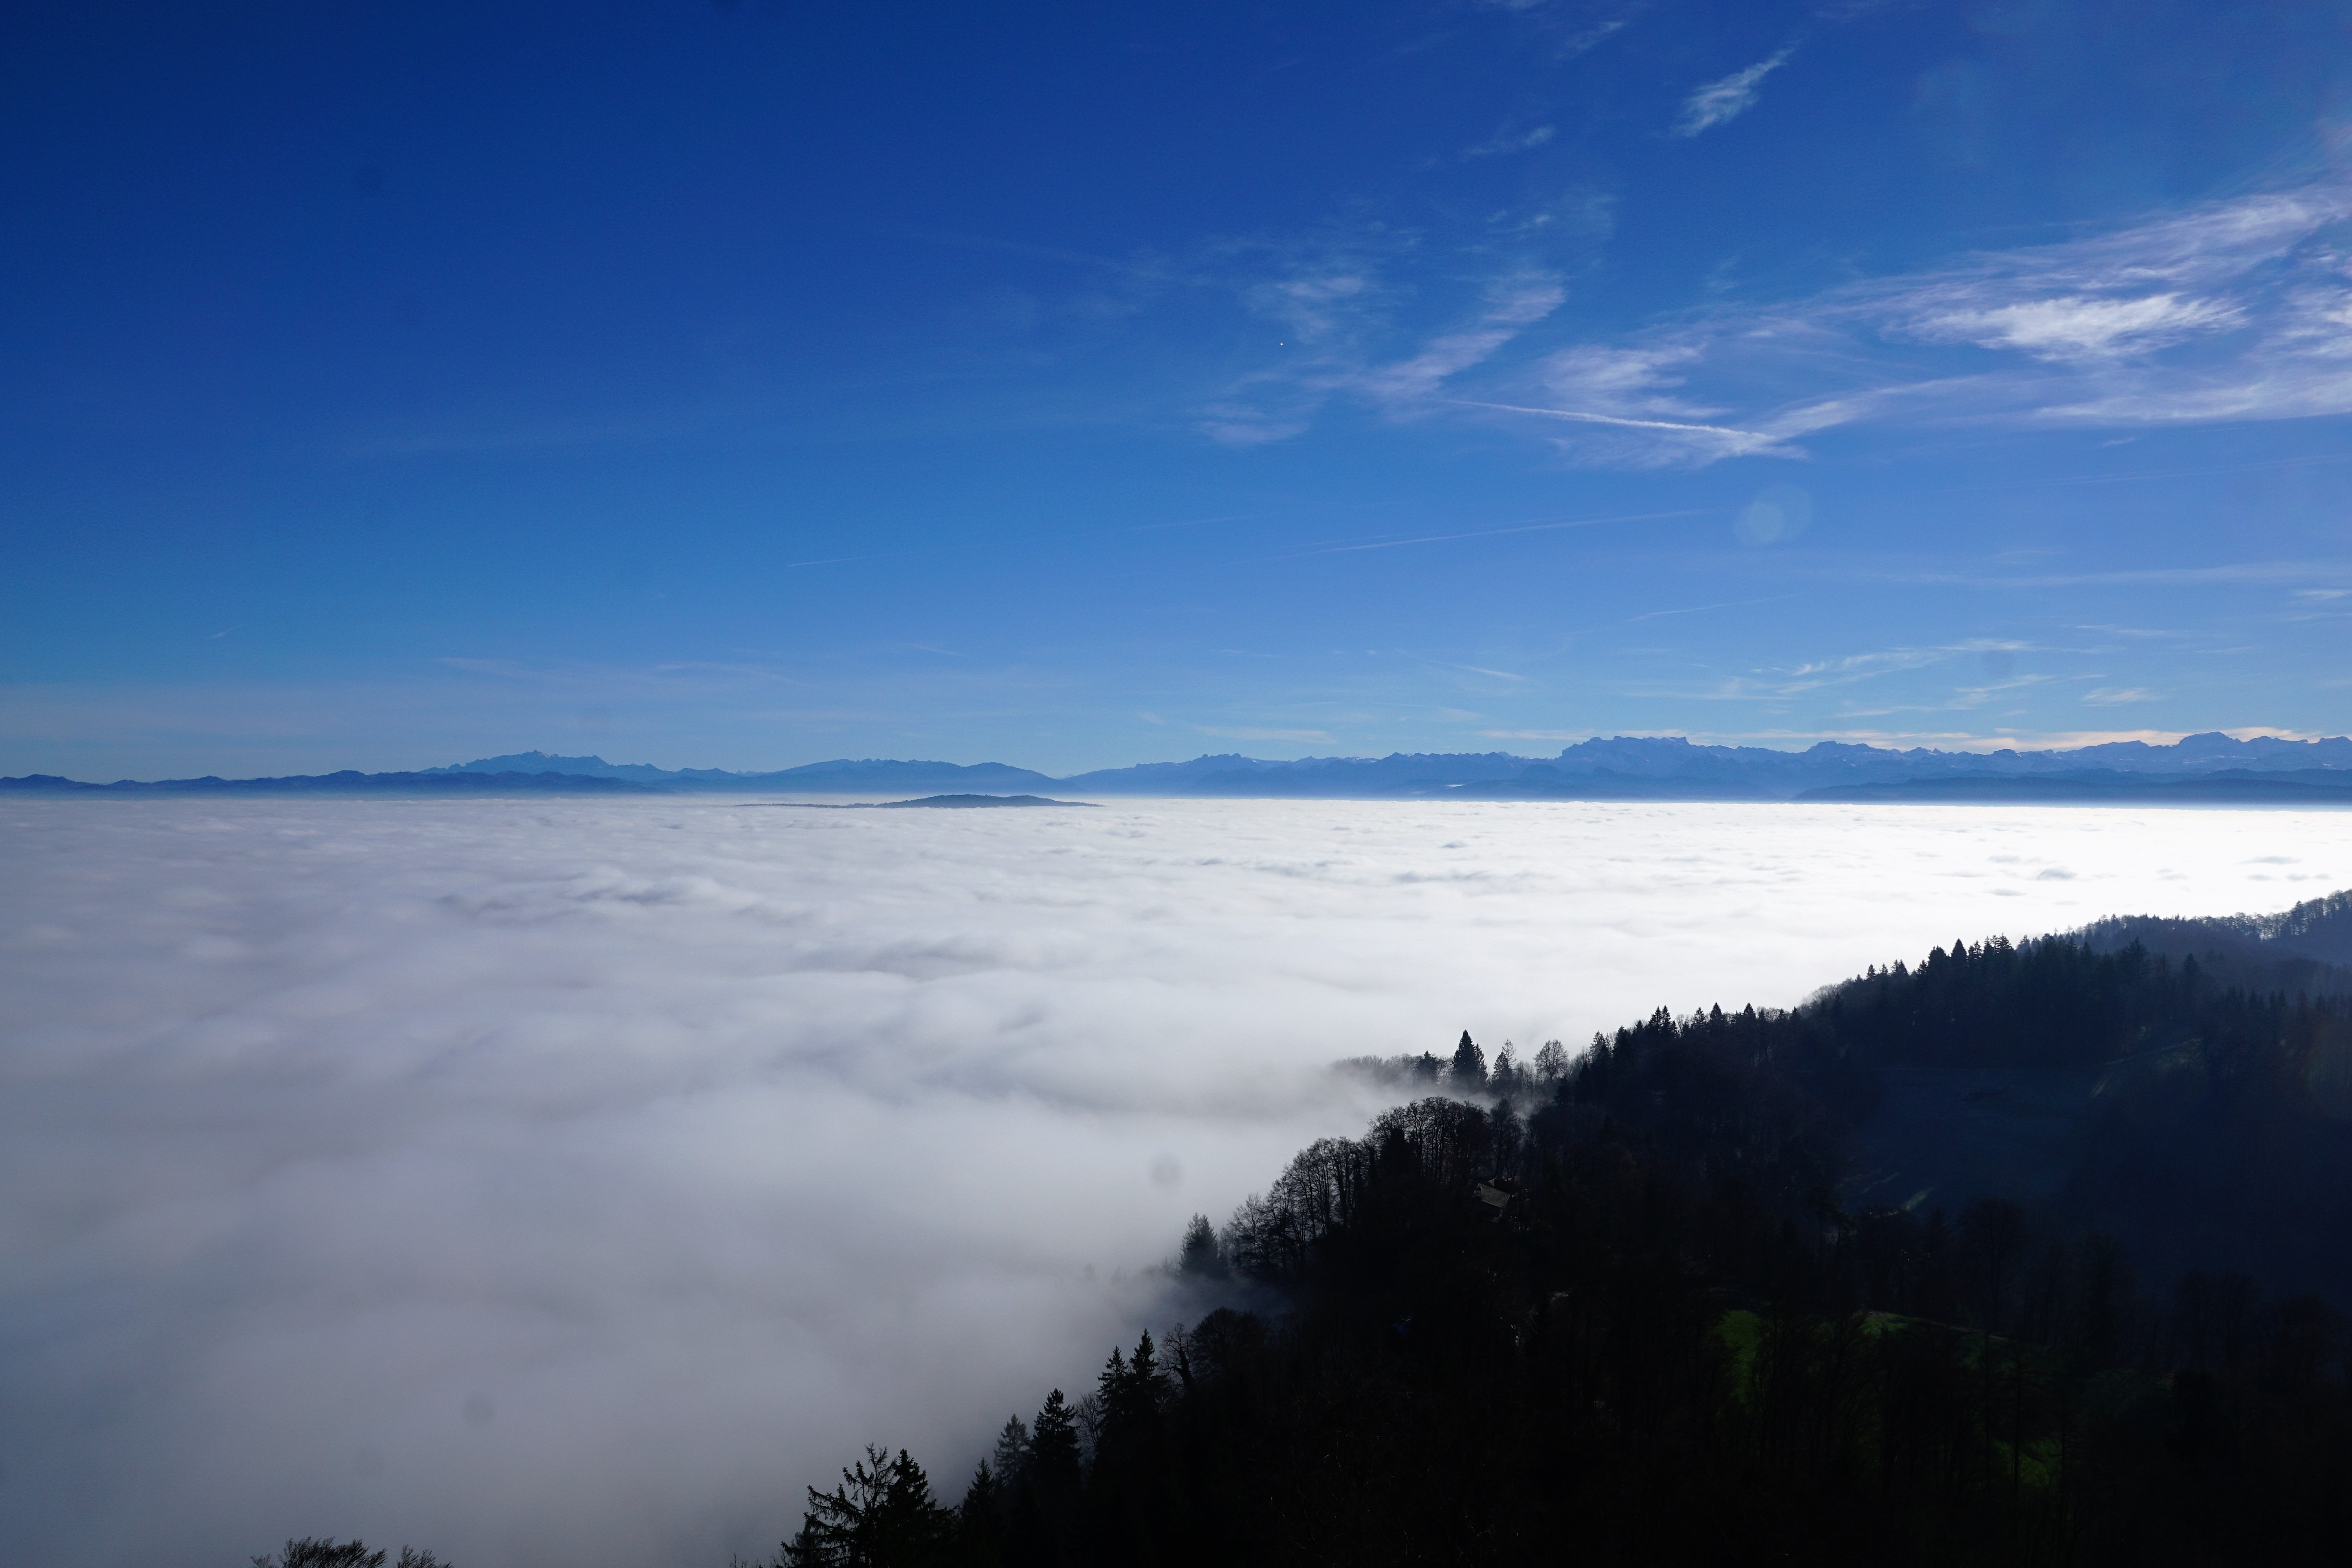
sky, blue, cloud, water, atmospheric phenomenon, horizon, atmosphere, daytime, highland, morning, ocean, lake, mountain, tree, sea, calm, hill, hill station, mountain range, loch, landscape, evening, sound, fell, river, sunlight, meteorological phenomenon, fog, reflection, reservoir, city, winter, vacation, cumulus, lake district, coast